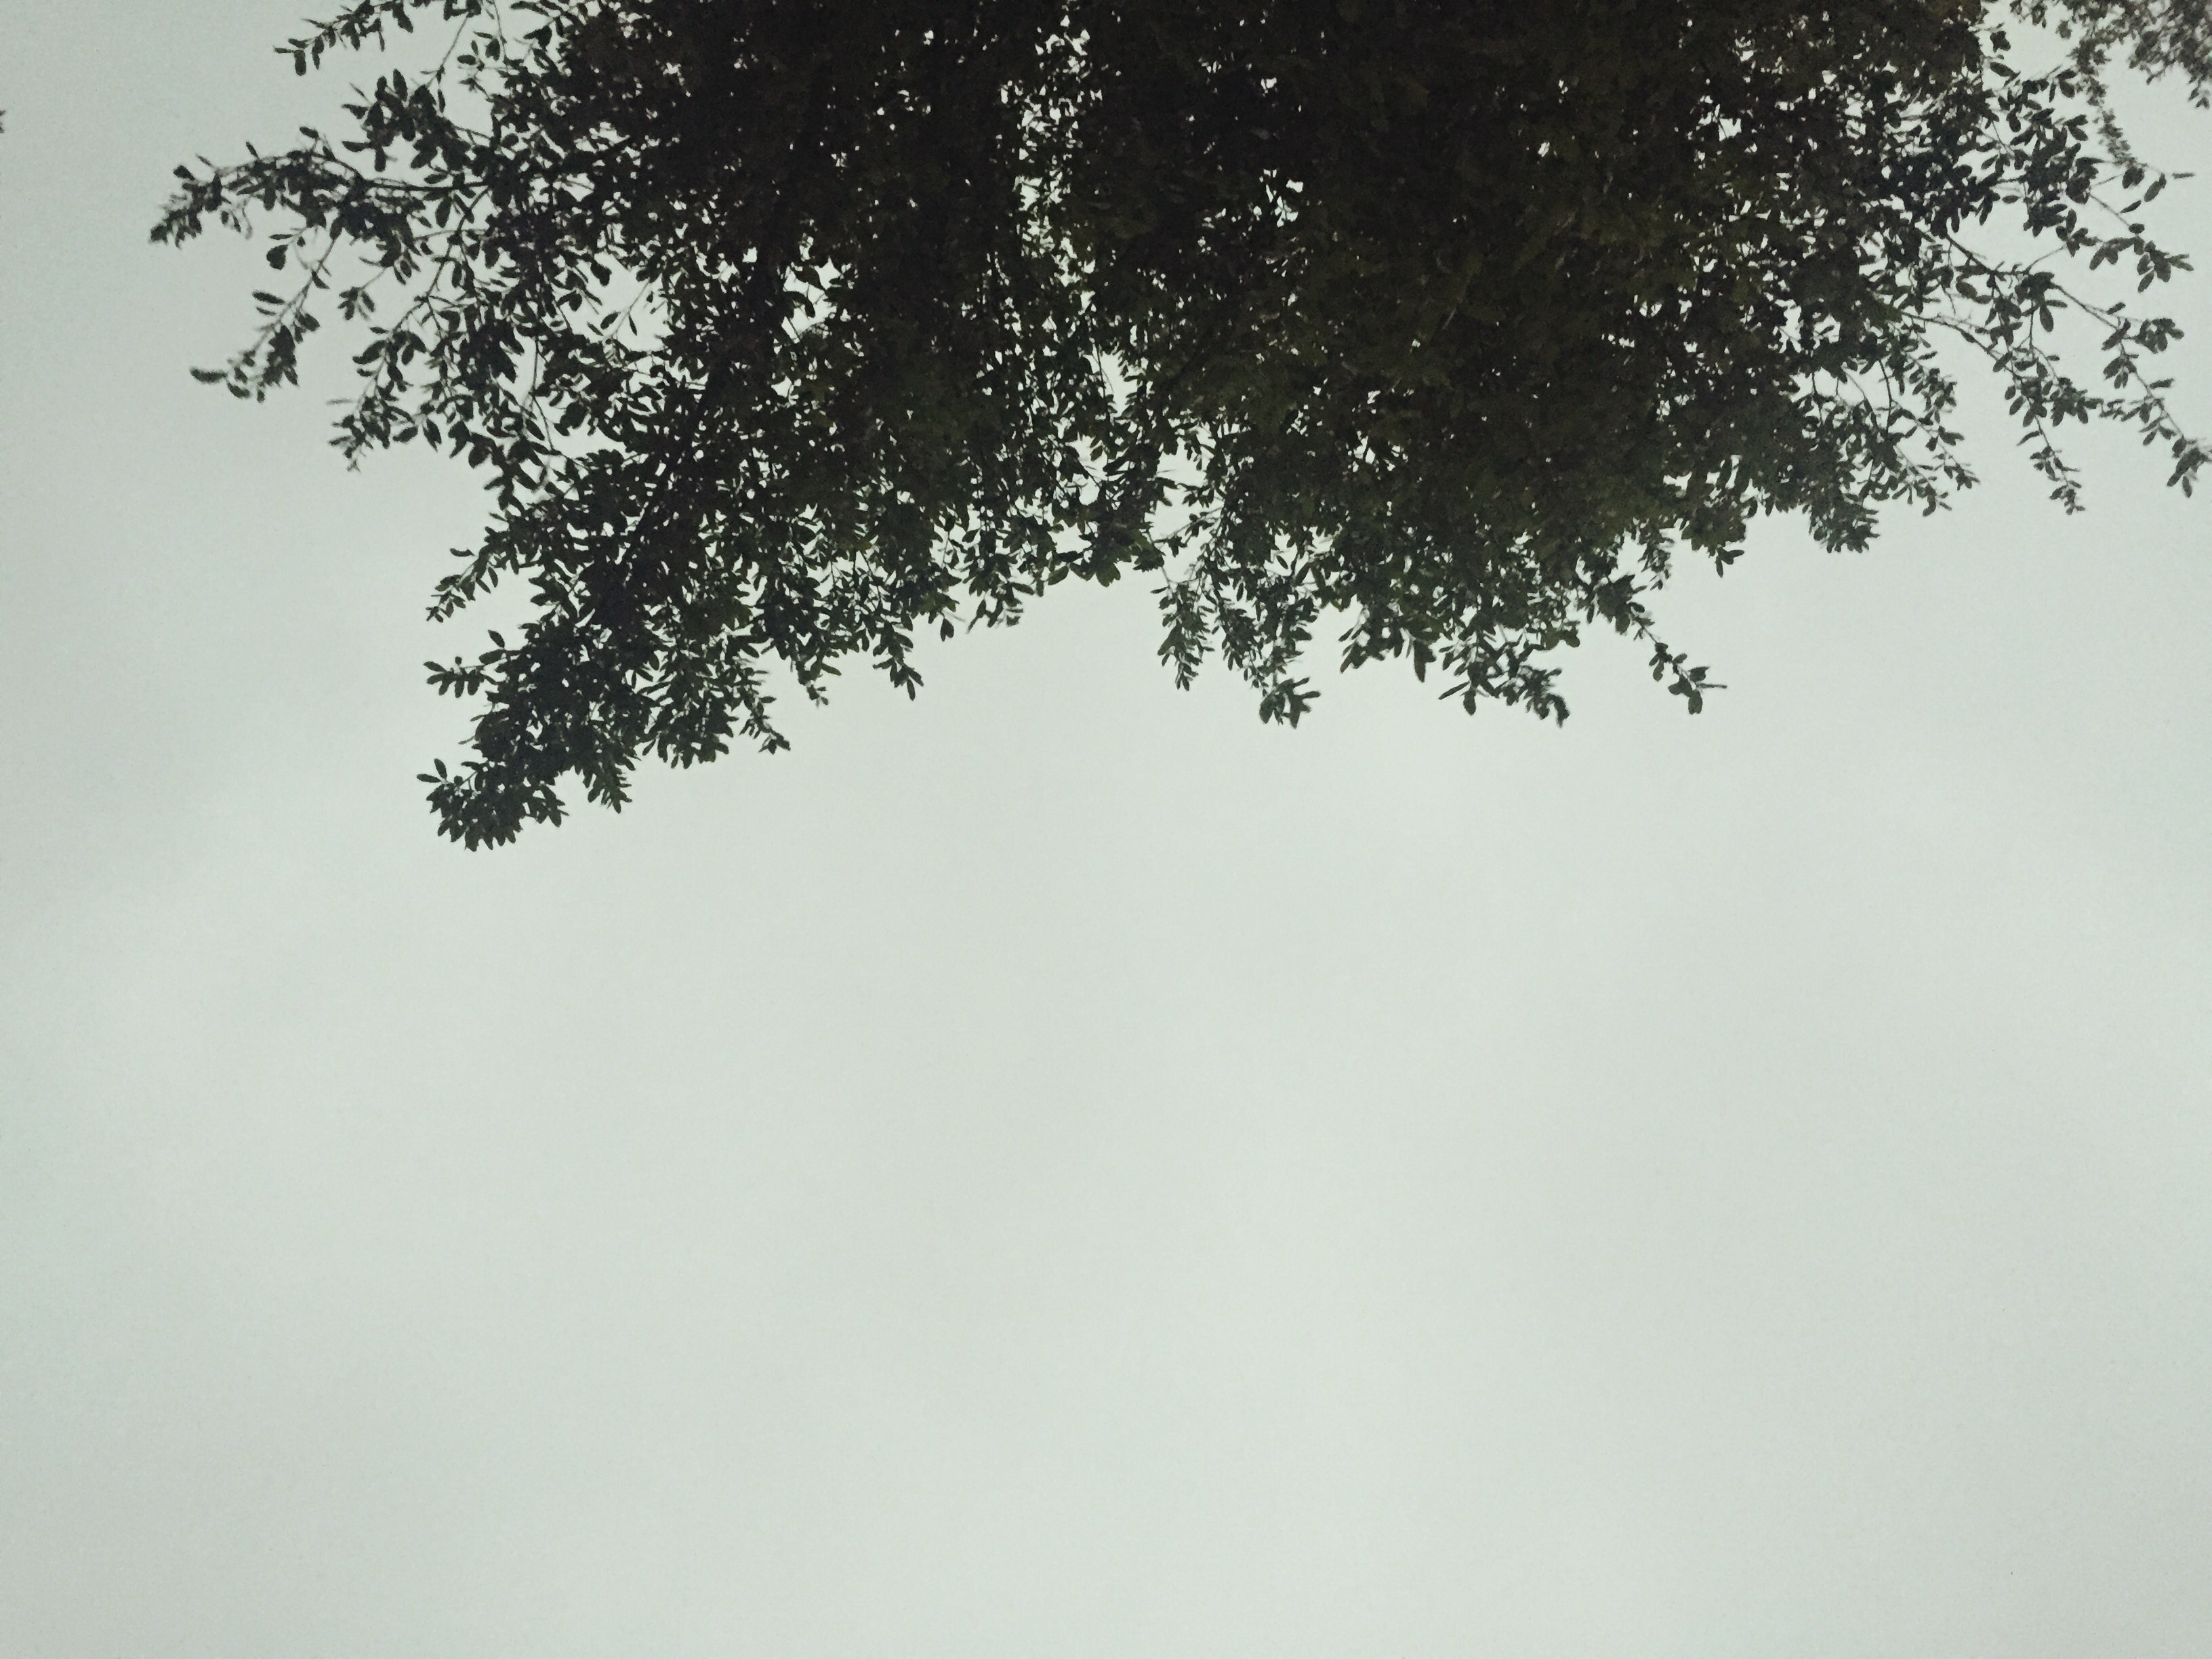
tree, branch, plant, sky, fog, sunlight, morning, leaf, atmospheric phenomenon, woody plant